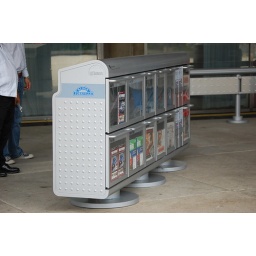
newspaper box on display at City Hall. June 2008these will start appearing on the streets in the fall of 2008